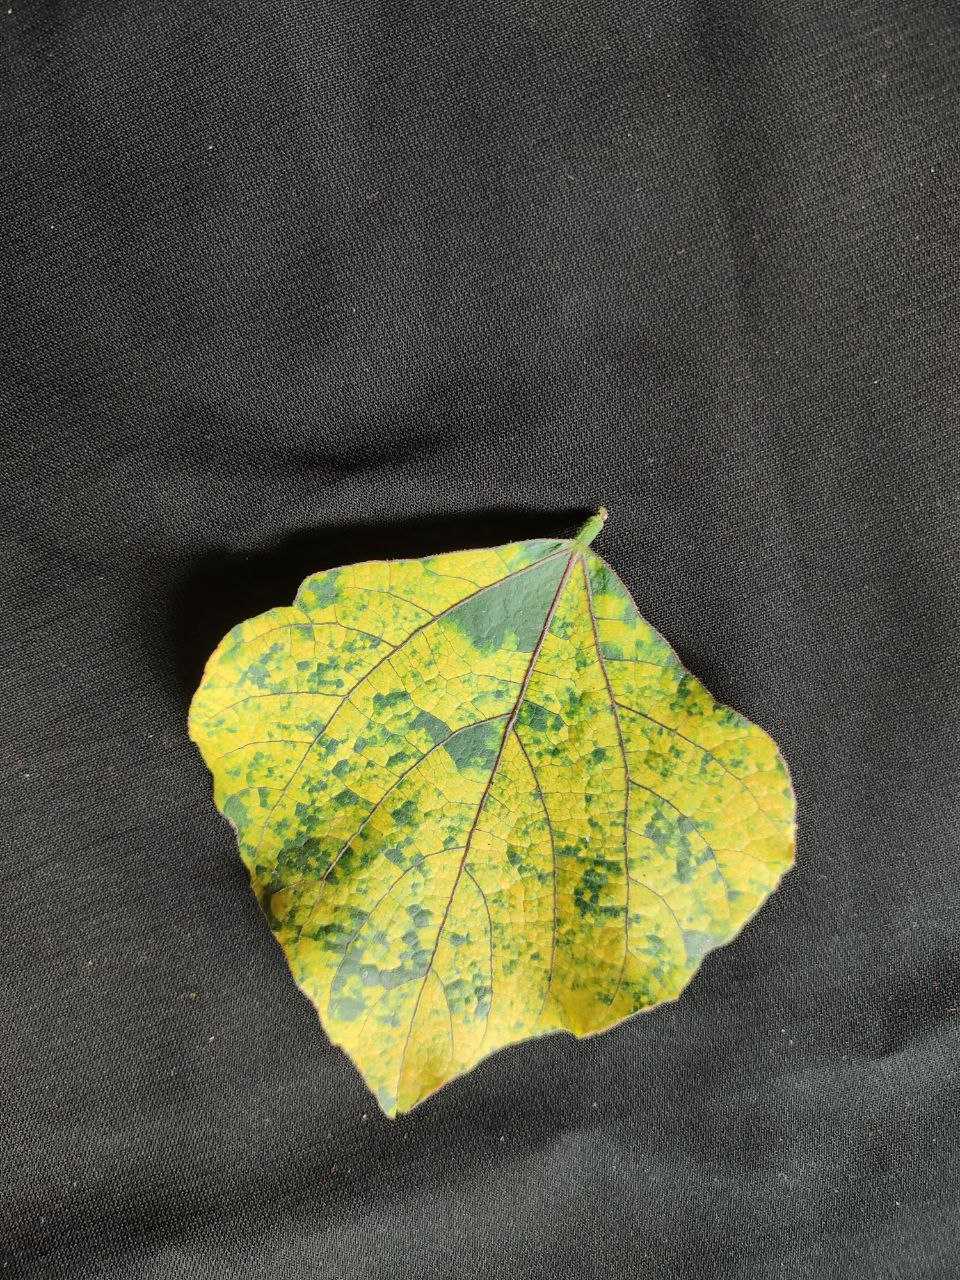
Crop: bean
Leaf condition: Mosaic Virus